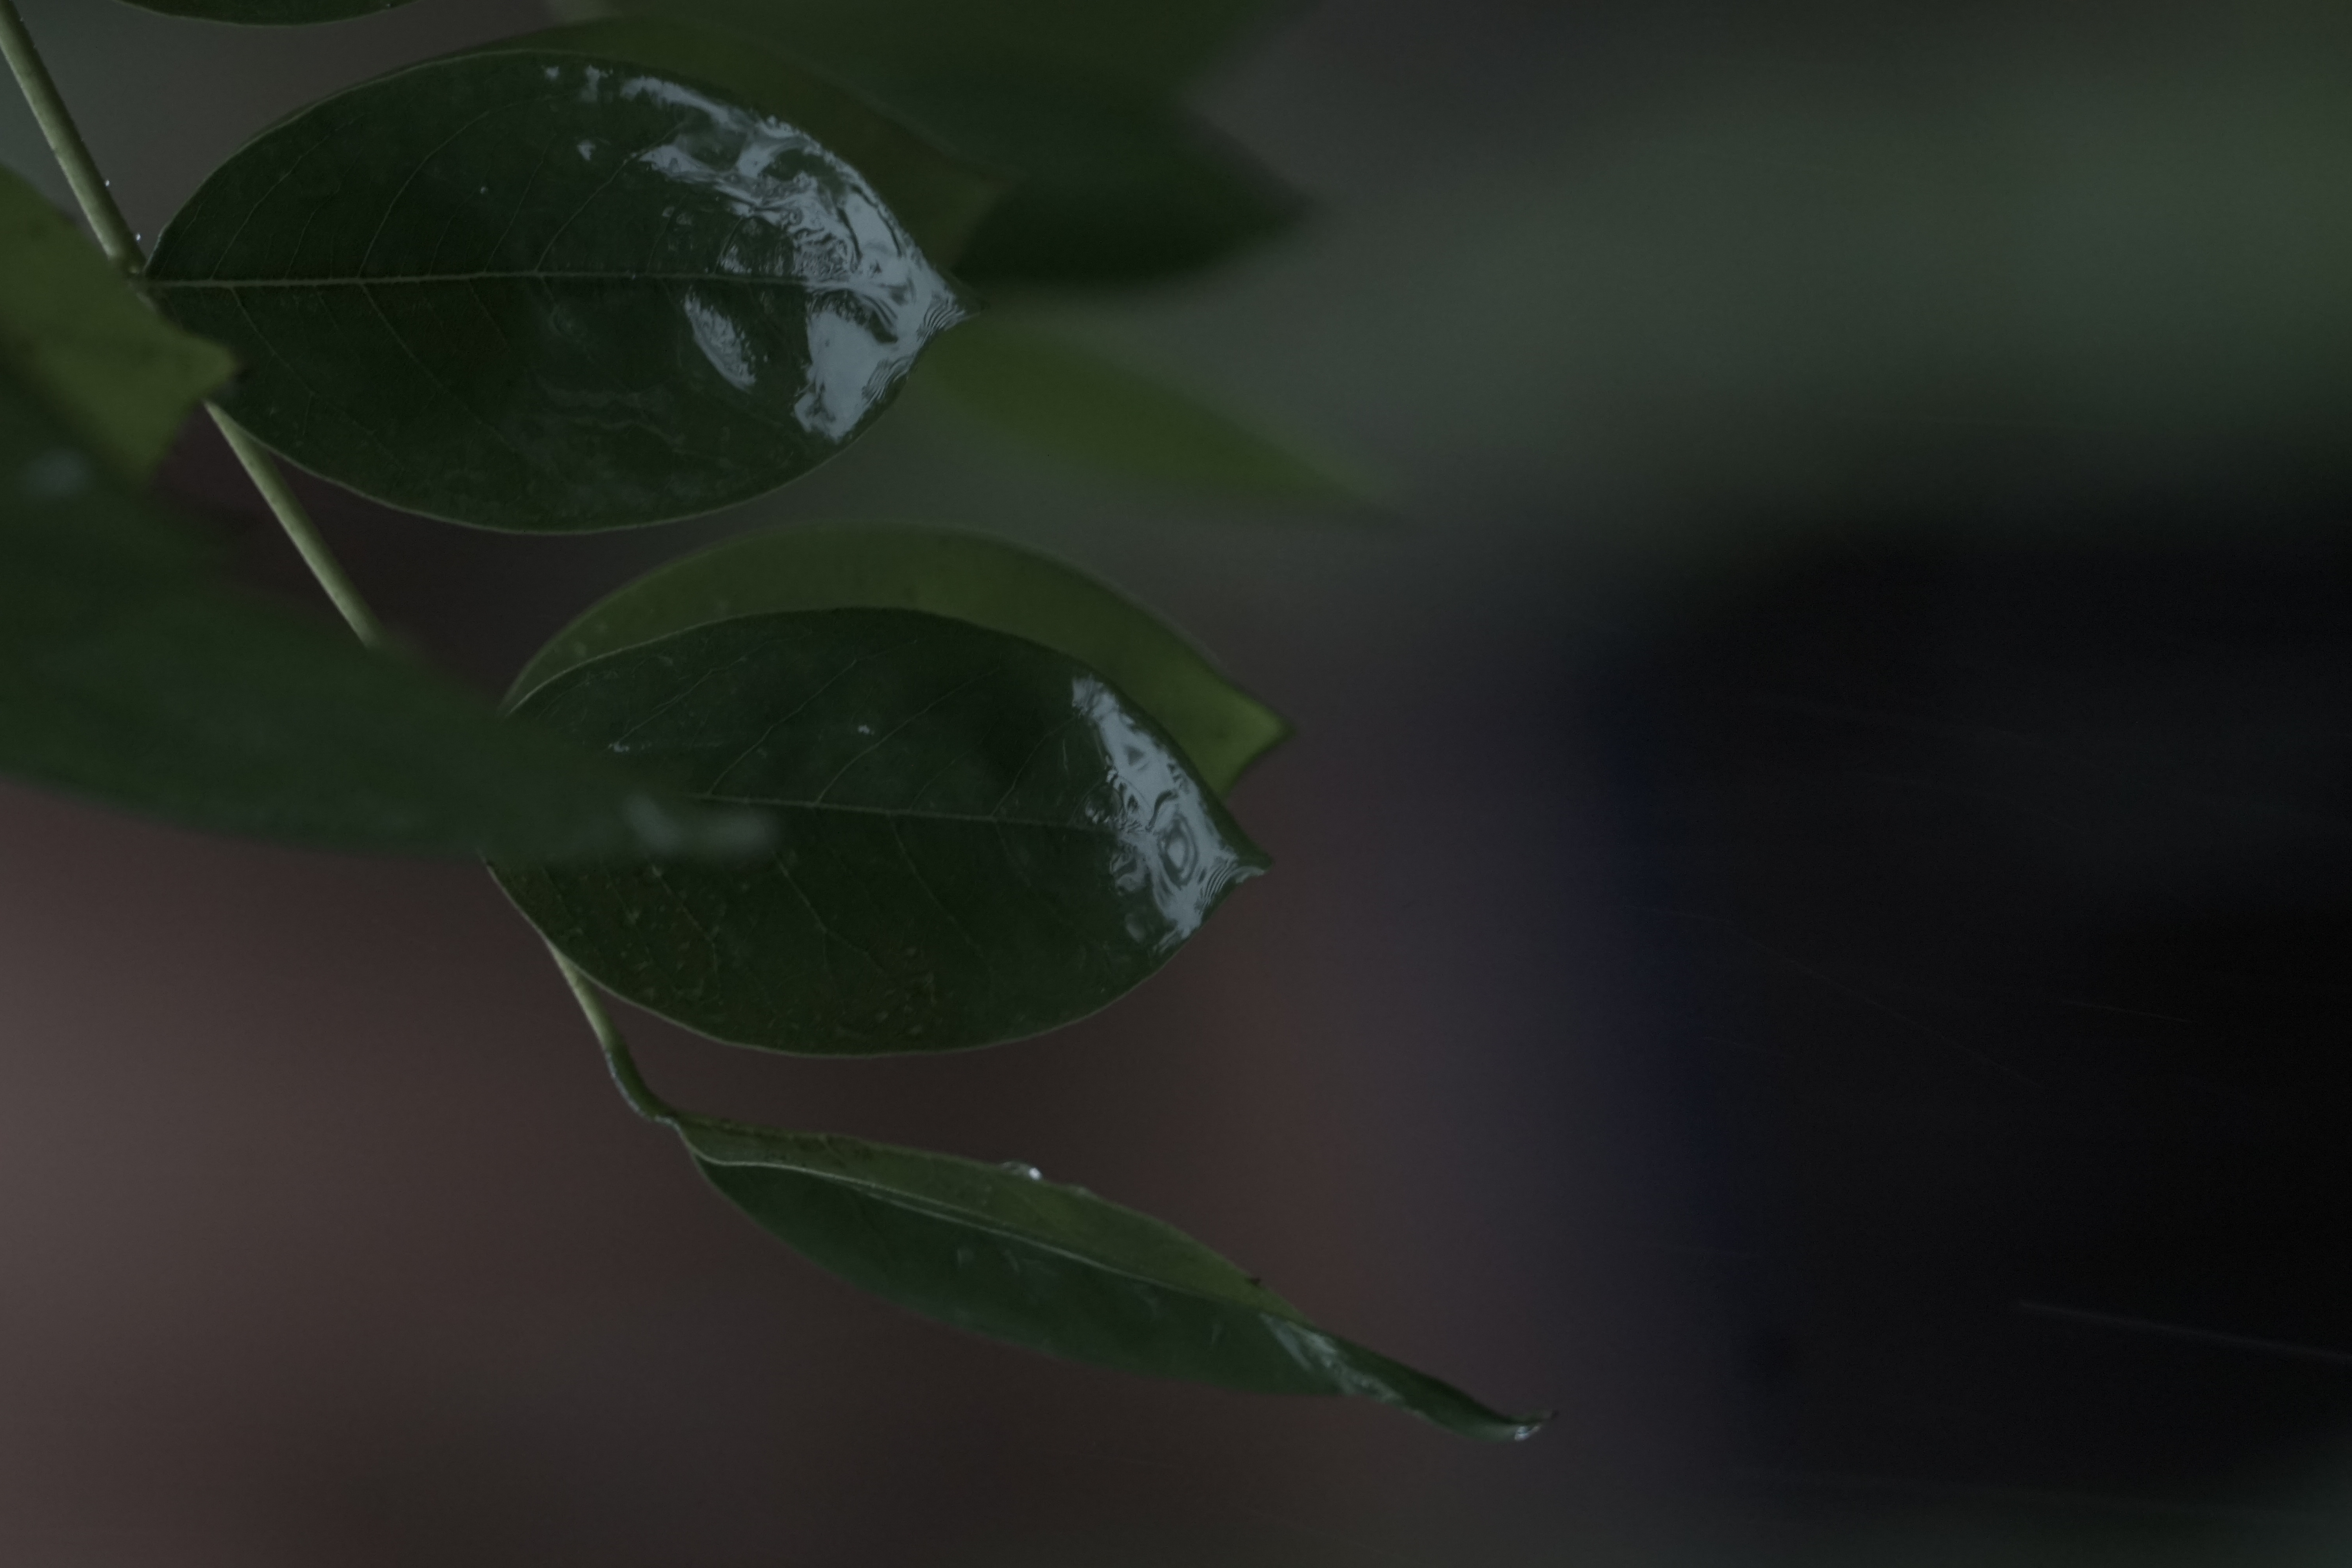
leaf, rain, green, water, botany, plant, macro photography, organism, drop, photography, flower, dew, plant stem